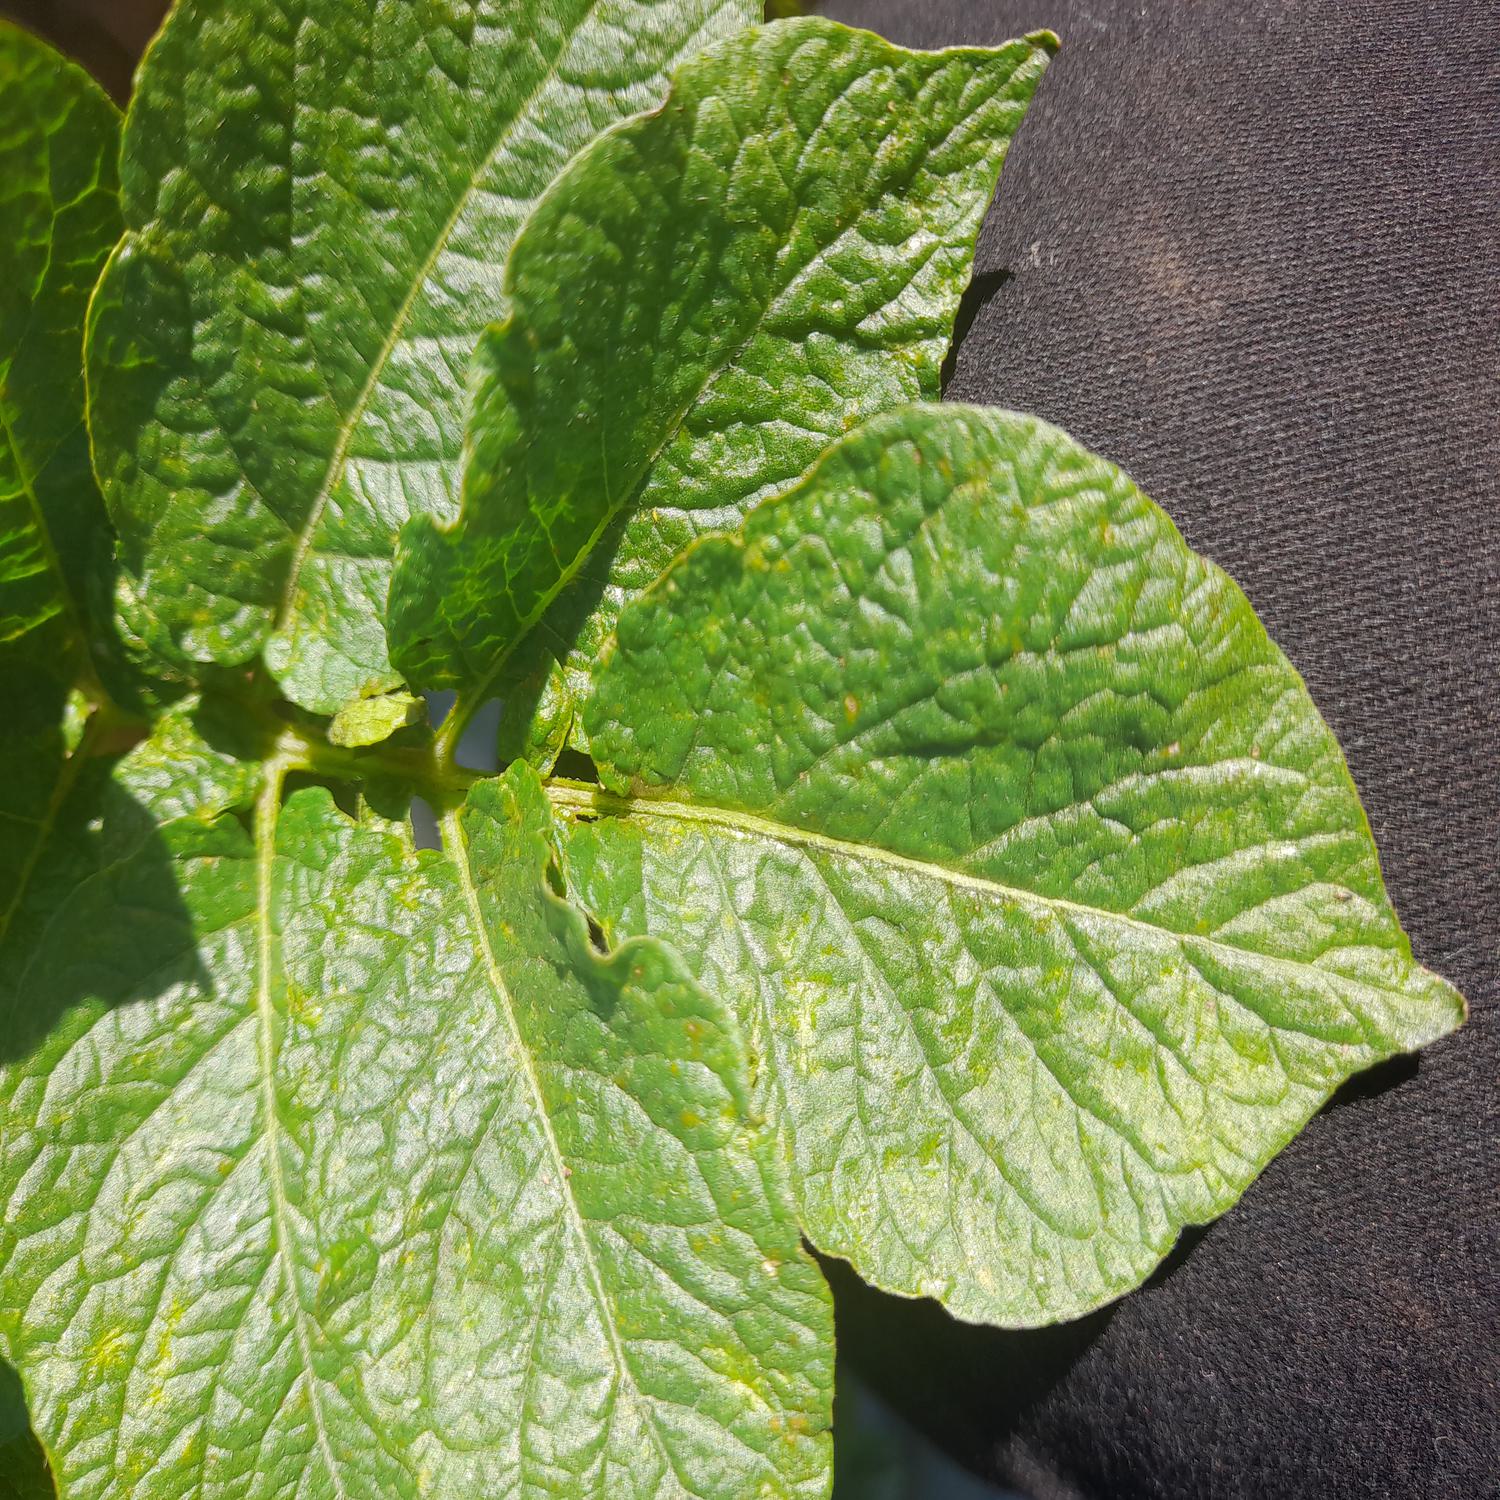
Label: Virus